Klaus Iohannis

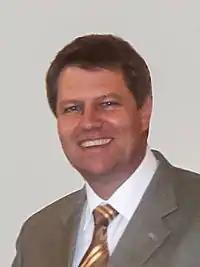
Iohannis as Mayor of Sibiu in May 2005

In 2000, the Democratic Forum of Germans in Romania in Sibiu (FDGS), the local chapter of the Democratic Forum of Germans (FDGR/DFDR), decided to back him as a candidate for mayor. While initially not wanting anything else than to represent the forum through a local candidate and to obtain a certain degree of local political visibility at that time, the leadership of FDGR/DFDR was surprised for his subsequent victory.